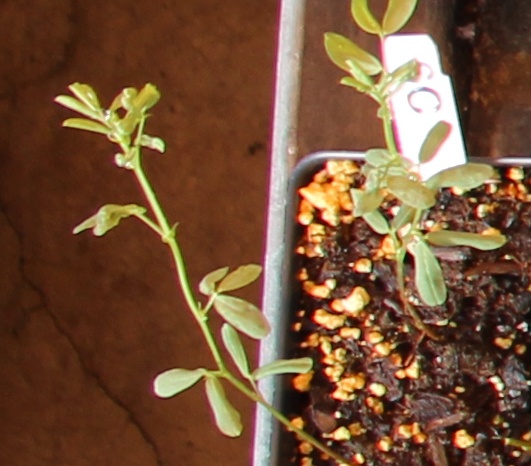
Label: Lentil